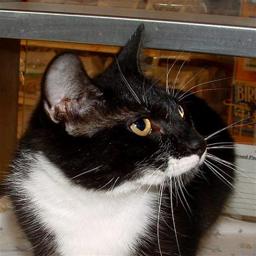
Animal: cats